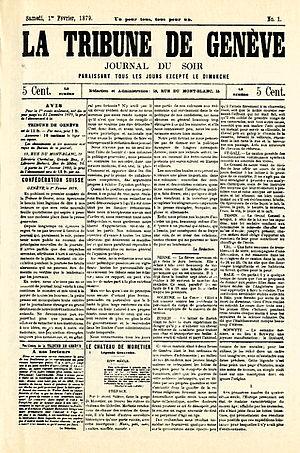
La Une de la première édition de la TdG
La Tribune de Genève est un quotidien suisse francophone, fondé en 1879 par James T. Bates, un banquier américain.